Laṅkāvatāra Sūtra

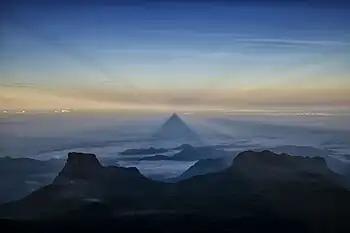
View of the sea from Mount Malaya showing the shadow of the mountain. The simile of the ocean and the waves is used in the sutra to illustrate the relationship between the pure consciousness and the defiled mind.

In some passages, the sutra also seems to divide the storehouse consciousness into two. In one passage these are called "the ultimate ālaya-consciousness and the ālaya of cognizance (vijñapti)," while in another passage, they are called "the true nature of the mind" (which is pure) and "the mind that arises from mistakenness." D.T. Suzuki similarly notes that according to the "Laṅkā," the storehouse consciousness has two aspects "the Ālaya as it is in itself", called pāramālaya-vijñāna (the 'incessant' or prabandha aspect), and "the Ālaya as mental representation" (vijñaptir ālaya, the manifested or lakshaṇa aspect). Thus, it is the fluctuating ("pravṛitti") aspect of the storehouse consciousness that gets caught up in the discrimination and craving of the manas consciousness, while the primitively pure ("prakṛitipuriśuddhi") aspect of the storehouse does not.